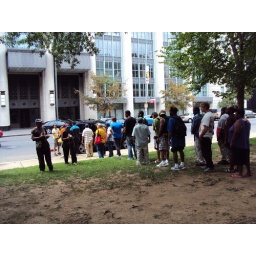
Weekend delivery of food, bottles of water and snacks to the homeless community in Washington DC